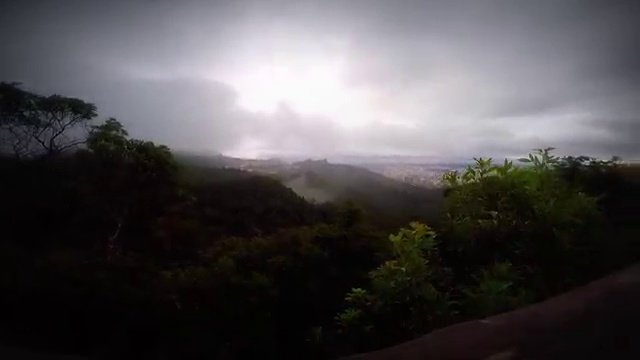
Fire: no
Smoke: no